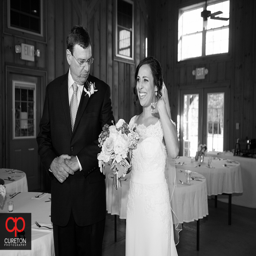
bride prepared to walk down the aisle .